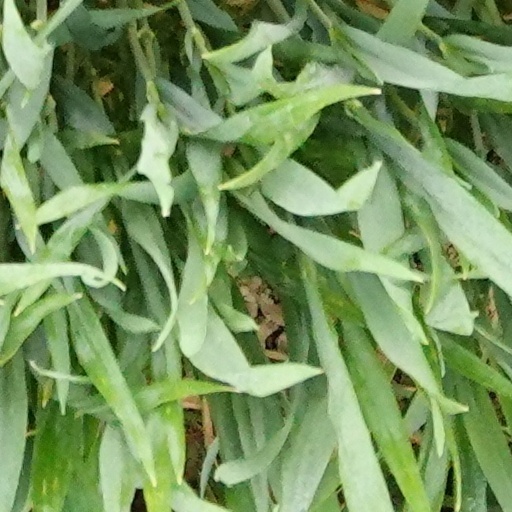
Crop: wheat